Por estas calles

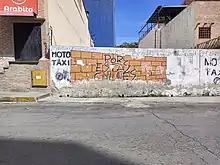
Street art of Por Estas Calles in Caracas.

The telenovela was initially received less than warmly. Many show-business journalists placed little confidence on the success of such a story, which was so radically different from both the classic soap opera and the then relatively new movement of "Telenovela Cultural".